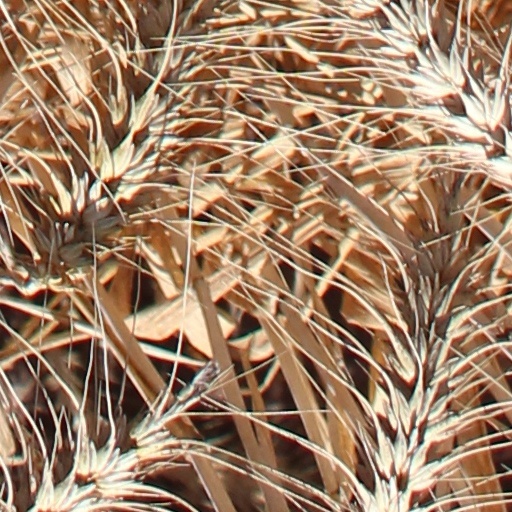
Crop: wheat